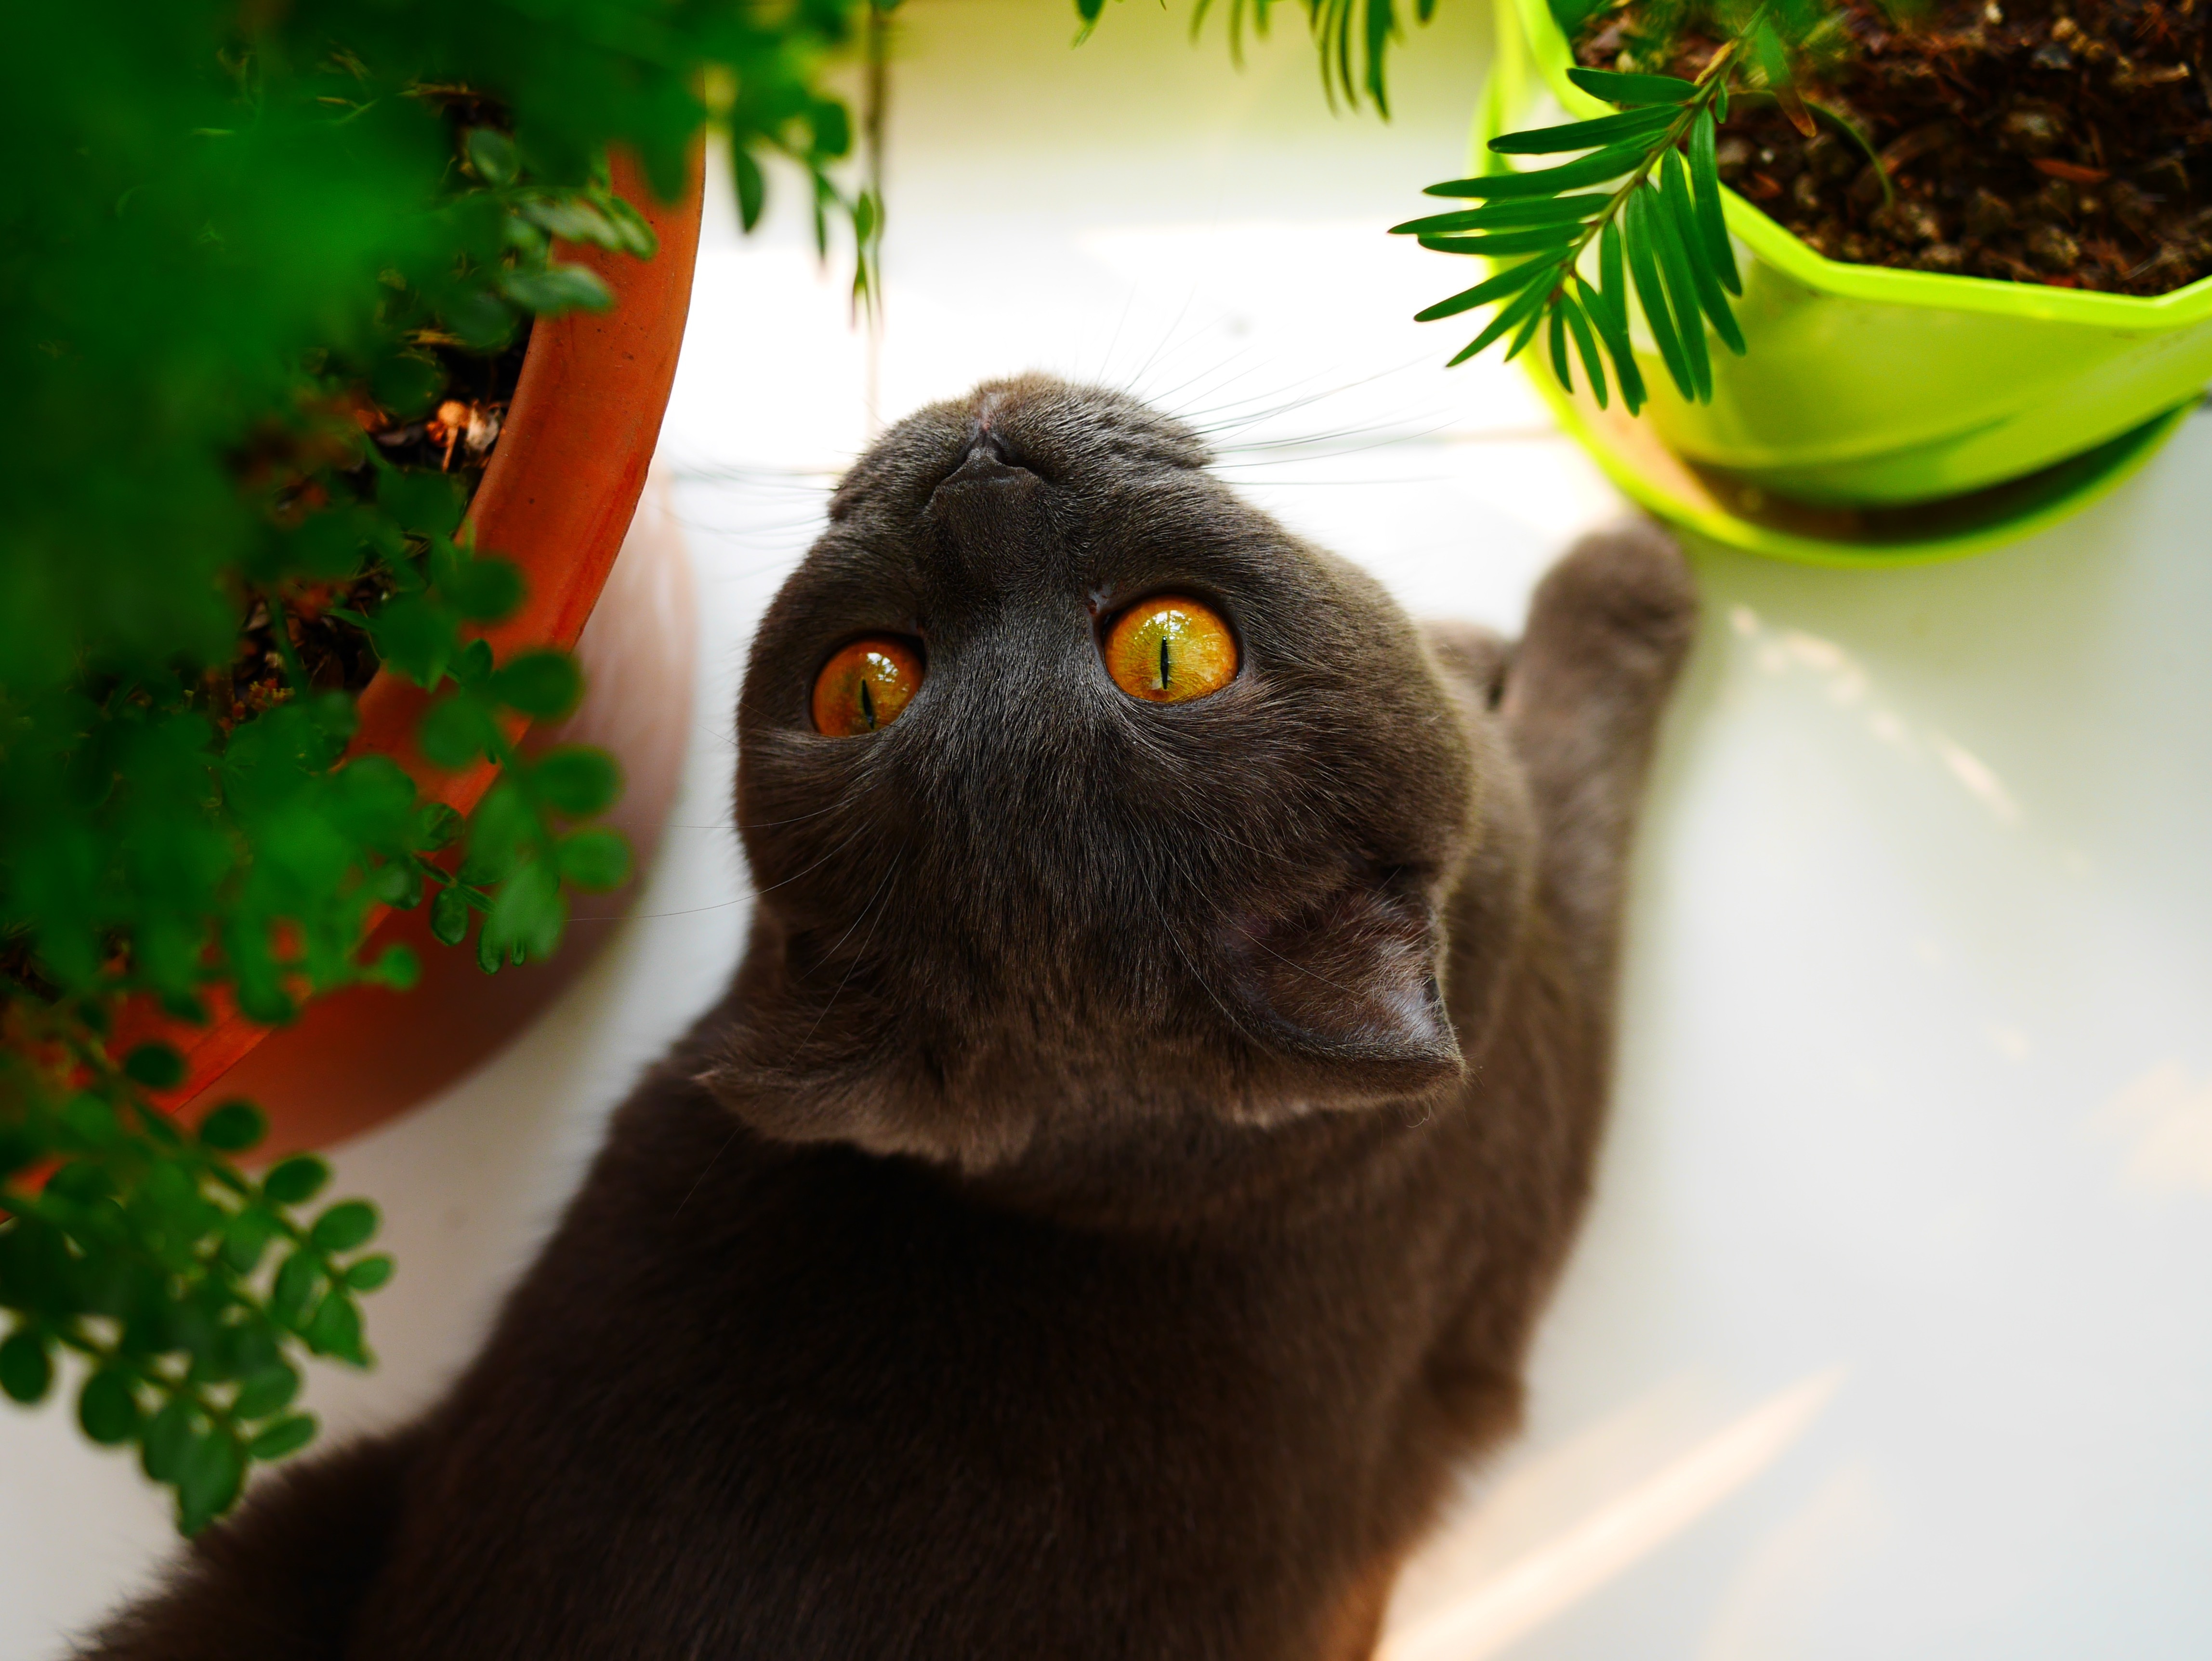
animal, pet, cat, mammal, fauna, whiskers, vertebrate, small to medium sized cats, cat like mammal